Nana Amba Eyiaba I

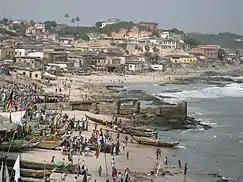

In 1971, after finishing her basic schooling and working as an untrained teacher for several years, Amoah completed her Teachers’ Certificate ‘A’ from the Teachers’ Training College in Accra. In 1977, she took an Education Specialist course at the Advanced Teacher Training College at the University of Education, Winneba. In 1980, Amoah received her Diploma in Advanced study of Education from the University of Cape Coast (UCC), and from 1994 to 1997, Amoah studied in the Bachelor of Education program at UCC, completing her degree with a major in Educational Psychology.